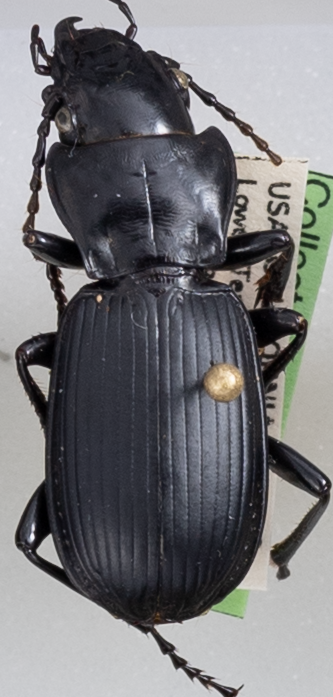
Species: Pterostichus lama
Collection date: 2022-05-24
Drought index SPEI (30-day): -1.78
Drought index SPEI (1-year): -1.28
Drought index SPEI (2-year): -2.09